Feodor Chin

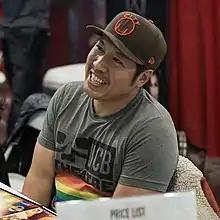
Chin at the 2017 Comic Con Revolution

Feodor Chin is an American actor, writer, and comedian from San Francisco, California. As an actor, he was classically trained at UCLA, the American Conservatory Theater, and has studied with renowned acting coach, Larry Moss. He was a Maude Night performer at Upright Citizens Brigade Theatre for three seasons. TV credits include "Big Little Lies", "Good Trouble", "American Auto", "Pam & Tommy", "Medical Police", "Lethal Weapon", "Jane the Virgin", "The Affair", "Speechless", and "New Girl". Animation credits include the title role in Netflix's "Uncle from Another World", "Futurama", Marvel's "Hit-Monkey" and "What If...?", and Cartoon Network's "Regular Show". He is the voice of Zenyatta and Lee Sin in the hit video games, "Overwatch" / "Overwatch 2" and "League of Legends". He was a performer for the ABC Discovers Talent Showcase and a writer for the CBS Diversity Comedy Showcase.